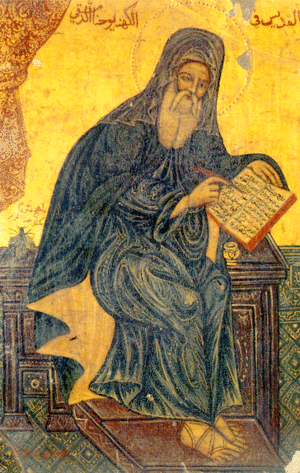
Des récits sur la révélation coranique et la mise par écrit de cet ouvrage ont été transmis par des traditions anciennes mise par écrits au cours des premiers siècle de l'islam. Cette approche traditionnelle de la transmission du Coran est généralement acceptée, comme un récit historique fiable, par les musulmans.
Jean Damascène ou Jean de Damas ou Jean Mansour, de son nom en arabe Mansour ibn Sarjoun, né vers 676 et mort le 4 décembre 749, est un théologien chrétien d'origine syriaque mais de langue grecque. Il est Père et Docteur de l'Église et considéré comme saint par l'Église orthodoxe et catholique.